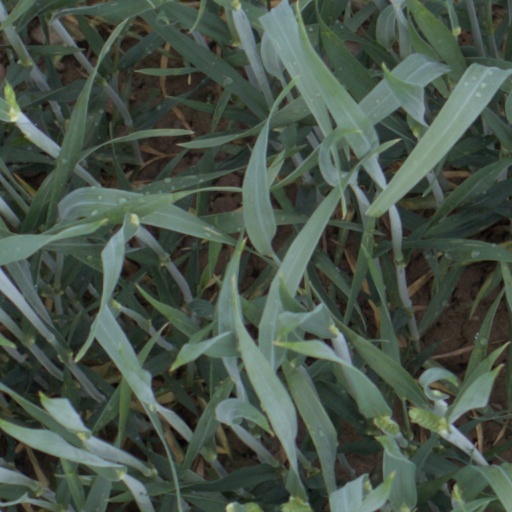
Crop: wheat